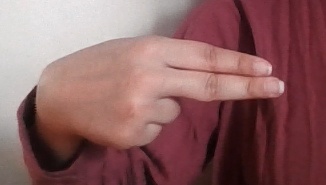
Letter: ain